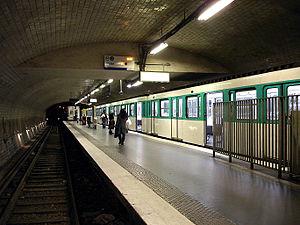
Station Porte Dauphine de la ligne 2 du métro de Paris, France.
Porte Dauphine est une station de la ligne 2 du métro de Paris, située dans le 16ᵉ arrondissement de Paris. C'est le terminus de l'extrémité ouest de la ligne.